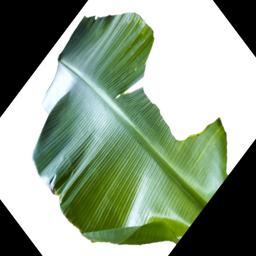
Label: BHIMKOL